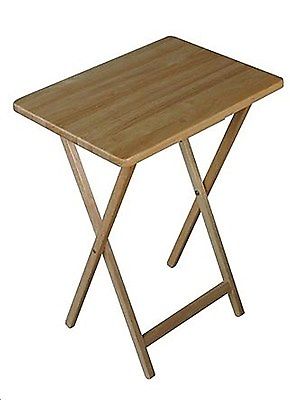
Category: table